Tart (film)

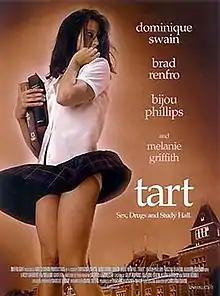
Theatrical release poster

Tart is a 2001 American coming of age drama film written and directed by Christina Wayne and starring Dominique Swain, Brad Renfro, and Bijou Phillips. It follows a young woman at a preparatory school in 1980s New York City and her ingratiation with a group of elite peers. It was released by Lionsgate in 2001.